KAI KT-1 Woongbi

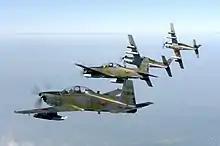
ROKAF 8th Fighter Wing KA-1

The Republic of Korea Air Force (ROKAF) is the primary customer for the type. During 2000, the first KT-1 Woongbi was handed over to the ROKAF; deliveries had originally been scheduled to commence two years earlier. By the end of that year, eight aircraft had been delivered to the service; reportedly, a rate of production of two aircraft per month had been achieved by this point. By November 2003, the assembly line was reportedly about to be put on hold following the completion of the ROKAF's order; however, KAI aimed to restart production within two-three years based upon follow-on orders. However, a follow-on ROKAF order for 20 aircraft was received that same month. The majority of the ROKAF's fleet can be armed with both gun pods and rockets, which are intended to be used for weapons training.